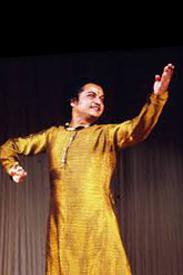
Dance form: kathak